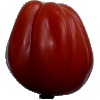
Label: Tomato Heart 1